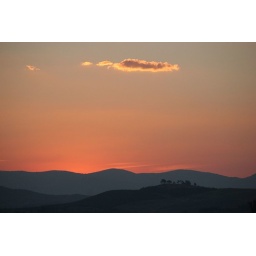
sunset over black mountain canberra